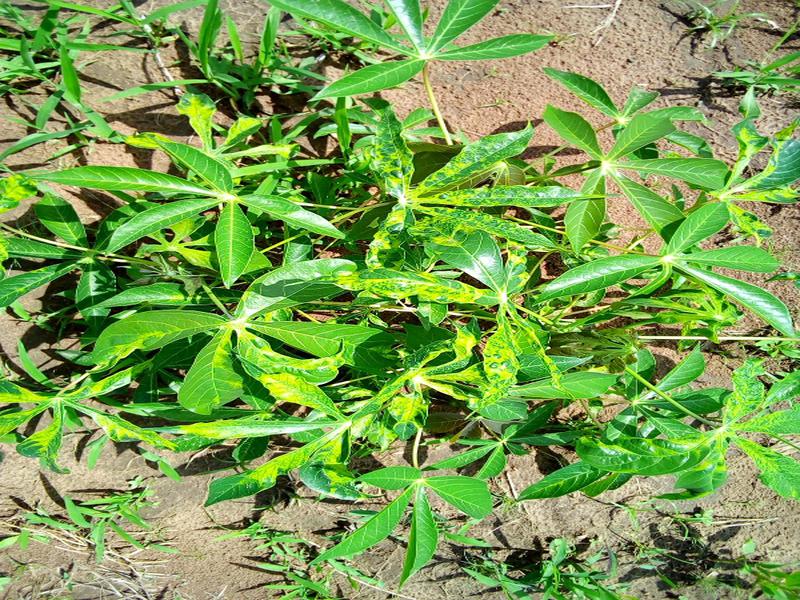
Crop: cassava
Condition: healthy